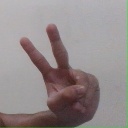
अक्षर: ऐ